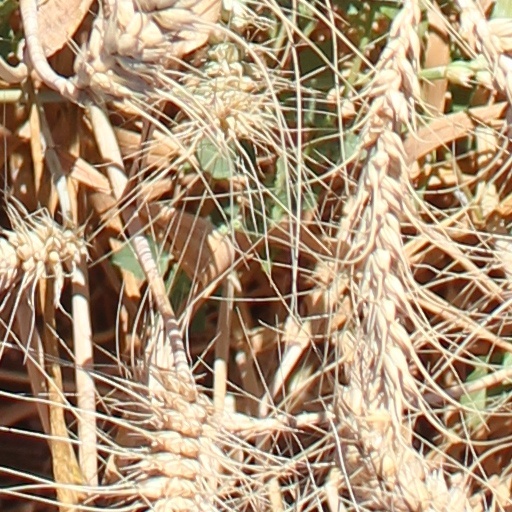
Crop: wheat